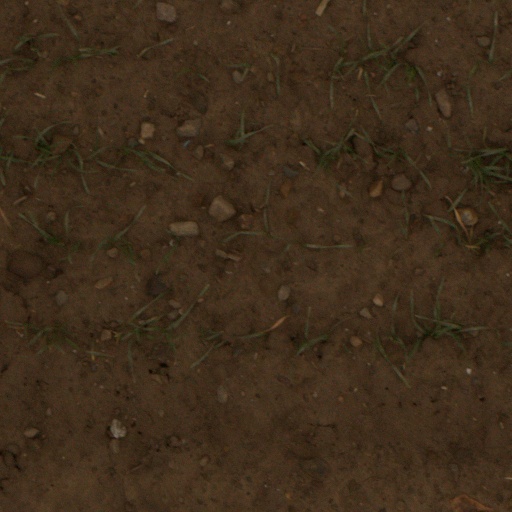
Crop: wheat